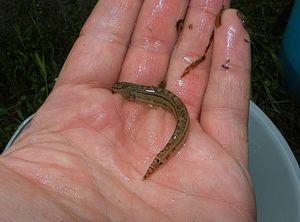
Cobitis est un genre paléarctique de poissons à nageoires rayonnées de la famille des Cobitidés. Il contient diverses espèces de loches épineuses, y compris la bien connue Loche de rivière de l'ouest de l'Eurasie tempérée.
Les loches ou Cobitidés forment une famille de poissons d'eau douce appartenant à l'ordre des Cypriniformes. Selon le Muséum américain d'histoire naturelle, l'espèce Pangio longimanus est le plus petit des cobitidés.